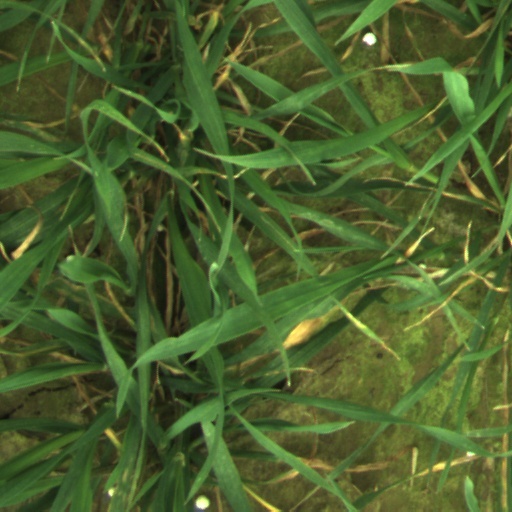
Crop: wheat